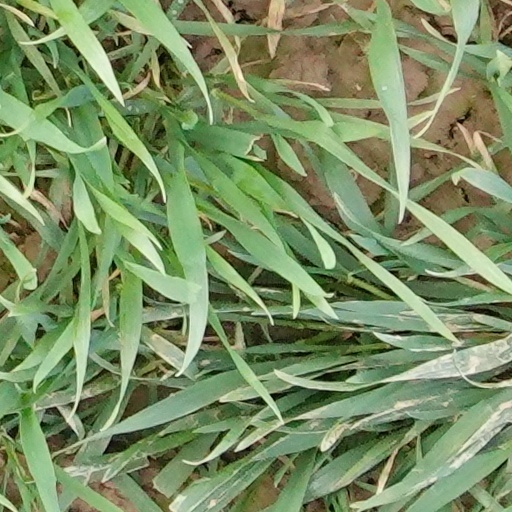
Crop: wheat